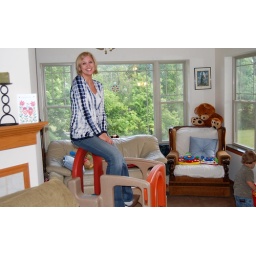
sarah in the plastic house